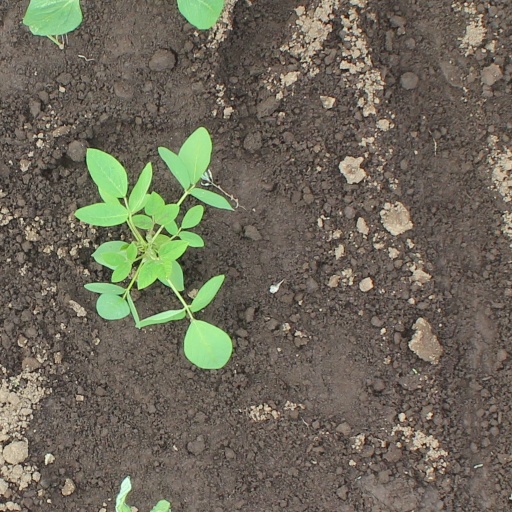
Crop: soybean